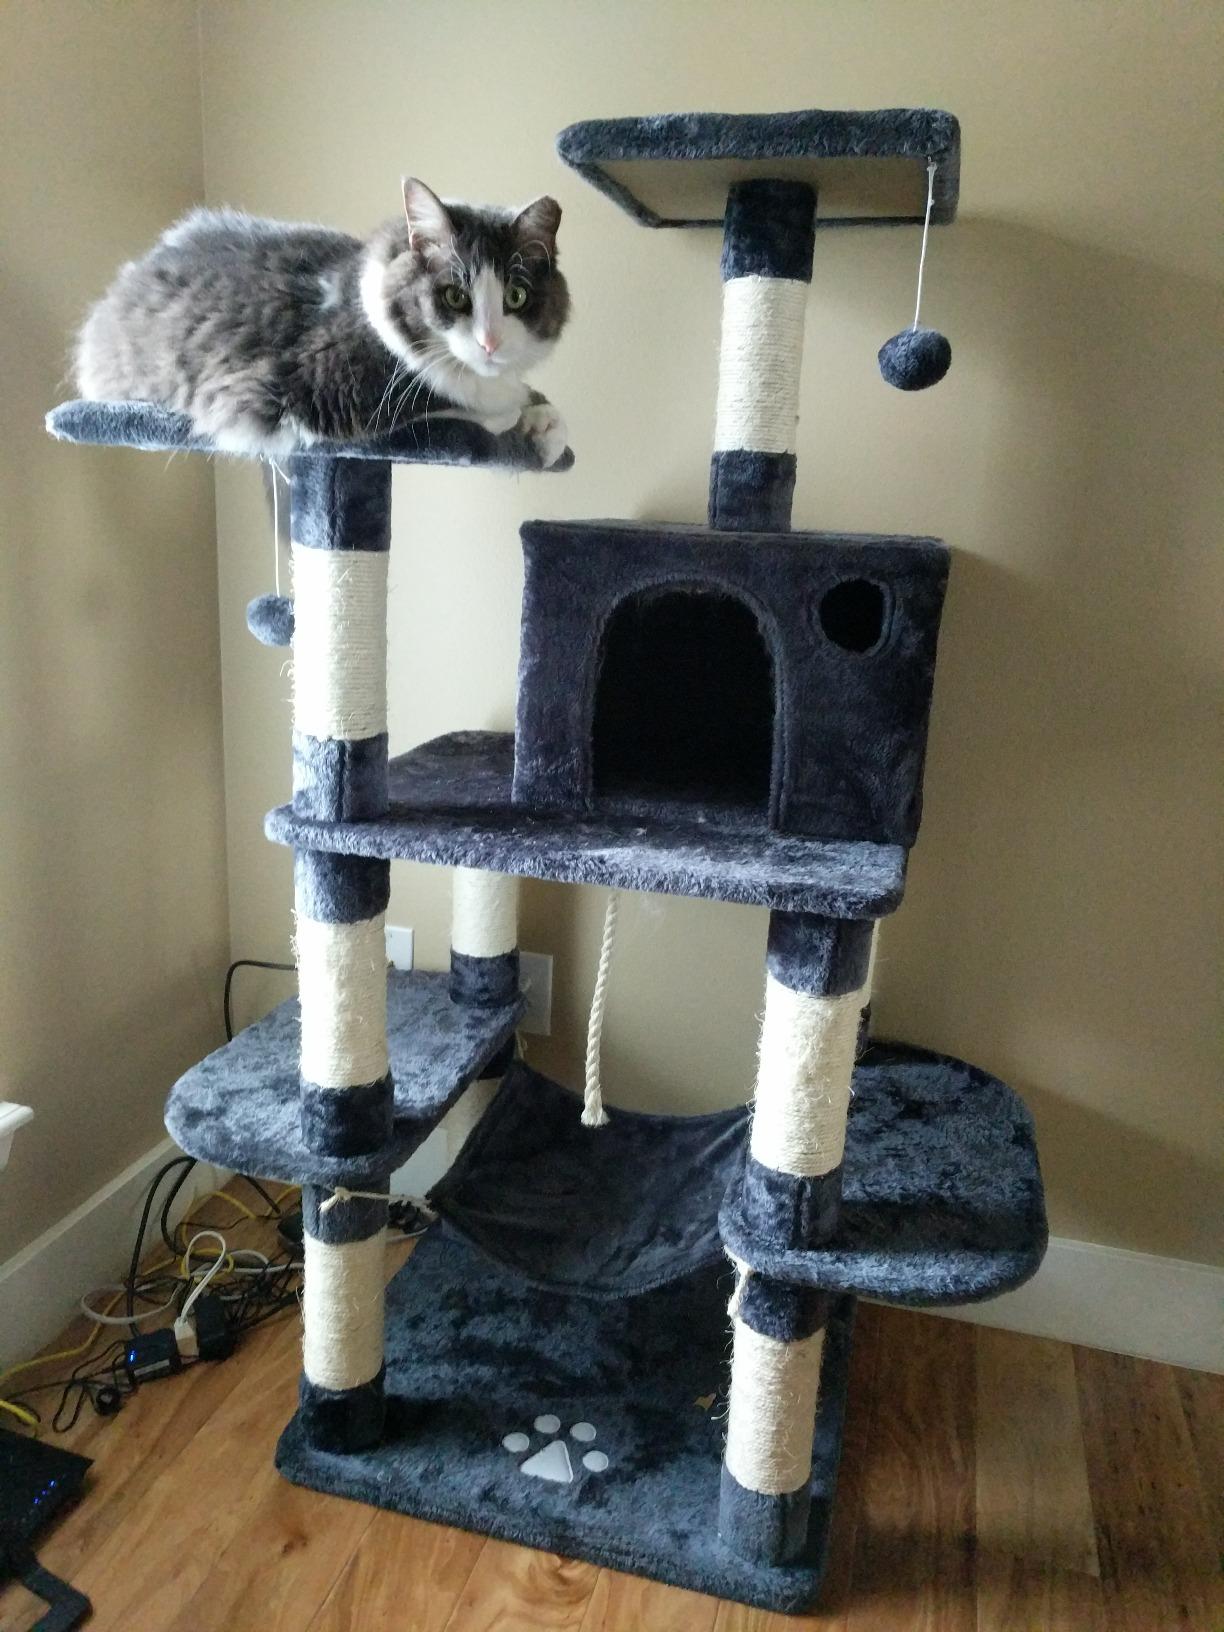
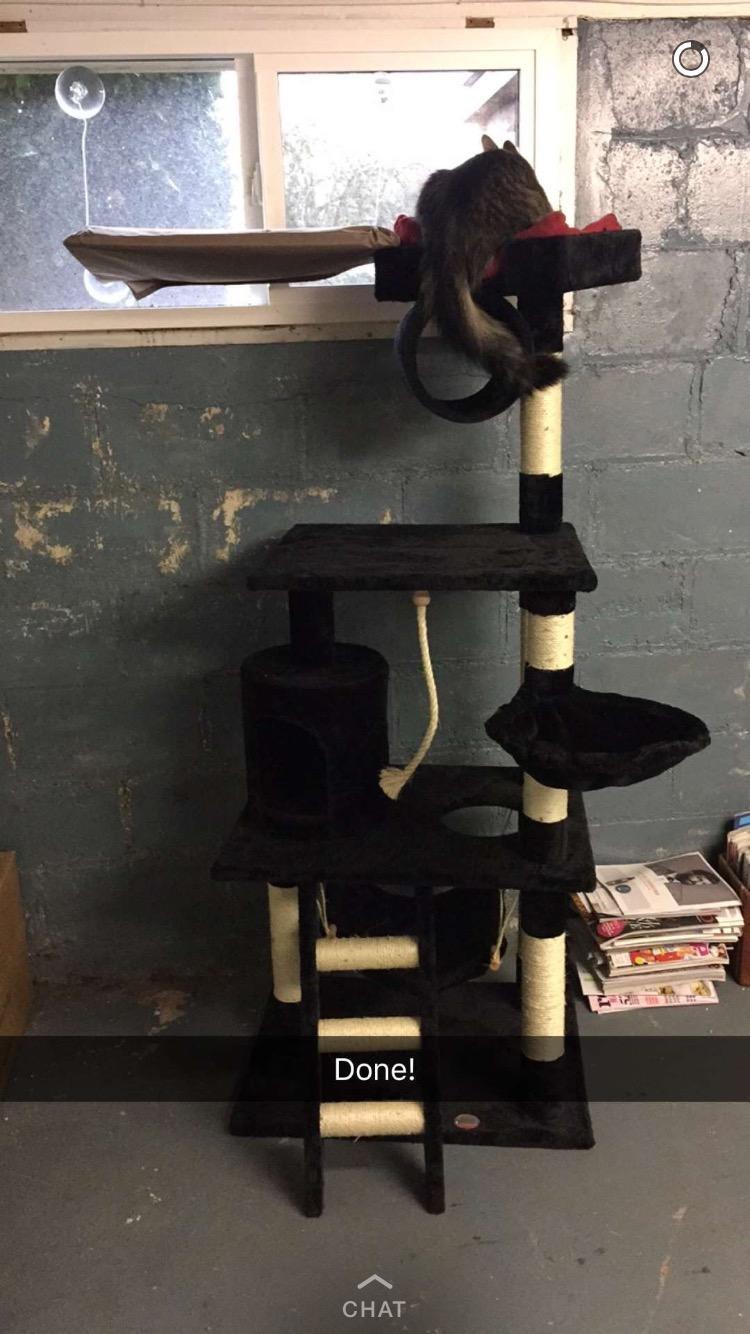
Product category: items_cat tree
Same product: no